Los Cabos Municipality

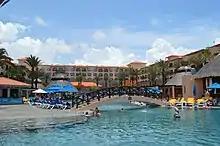
Royal Solaris resort in San Jose del Cabo

By far the main economic activity for the municipality is tourism, focused on a shoreline corridor between Cabo San Lucas and San Jose del Cabo. Most visitors come from the United States (especially California) and Canada, followed by Mexico, and many visitors return year after year. Visitors can get by in Cabo San Lucas purely in English and use U.S. dollars.